List of number-one albums of 2009 (Australia)

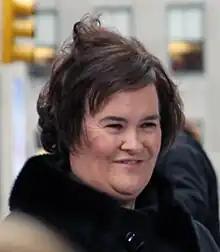
Susan Boyle had one of the two longest runs at number one in 2009, as well as reaching number one on the end of year albums chart with "I Dreamed a Dream".

The highest-selling albums in Australia are ranked in the Australian Recording Industry Association albums chart, also known as the ARIA Charts, published by the Australian Recording Industry Association (ARIA). The data are compiled from a sample that includes music stores, music departments at electronics and department stores, and Internet sales (in other words, both digital as well as CD sales). ARIA also issues a weekly singles chart. In addition, data from these weekly charts are used to compile an end of year albums and singles chart.